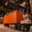
Label: truck